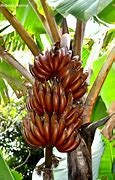
Label: banana